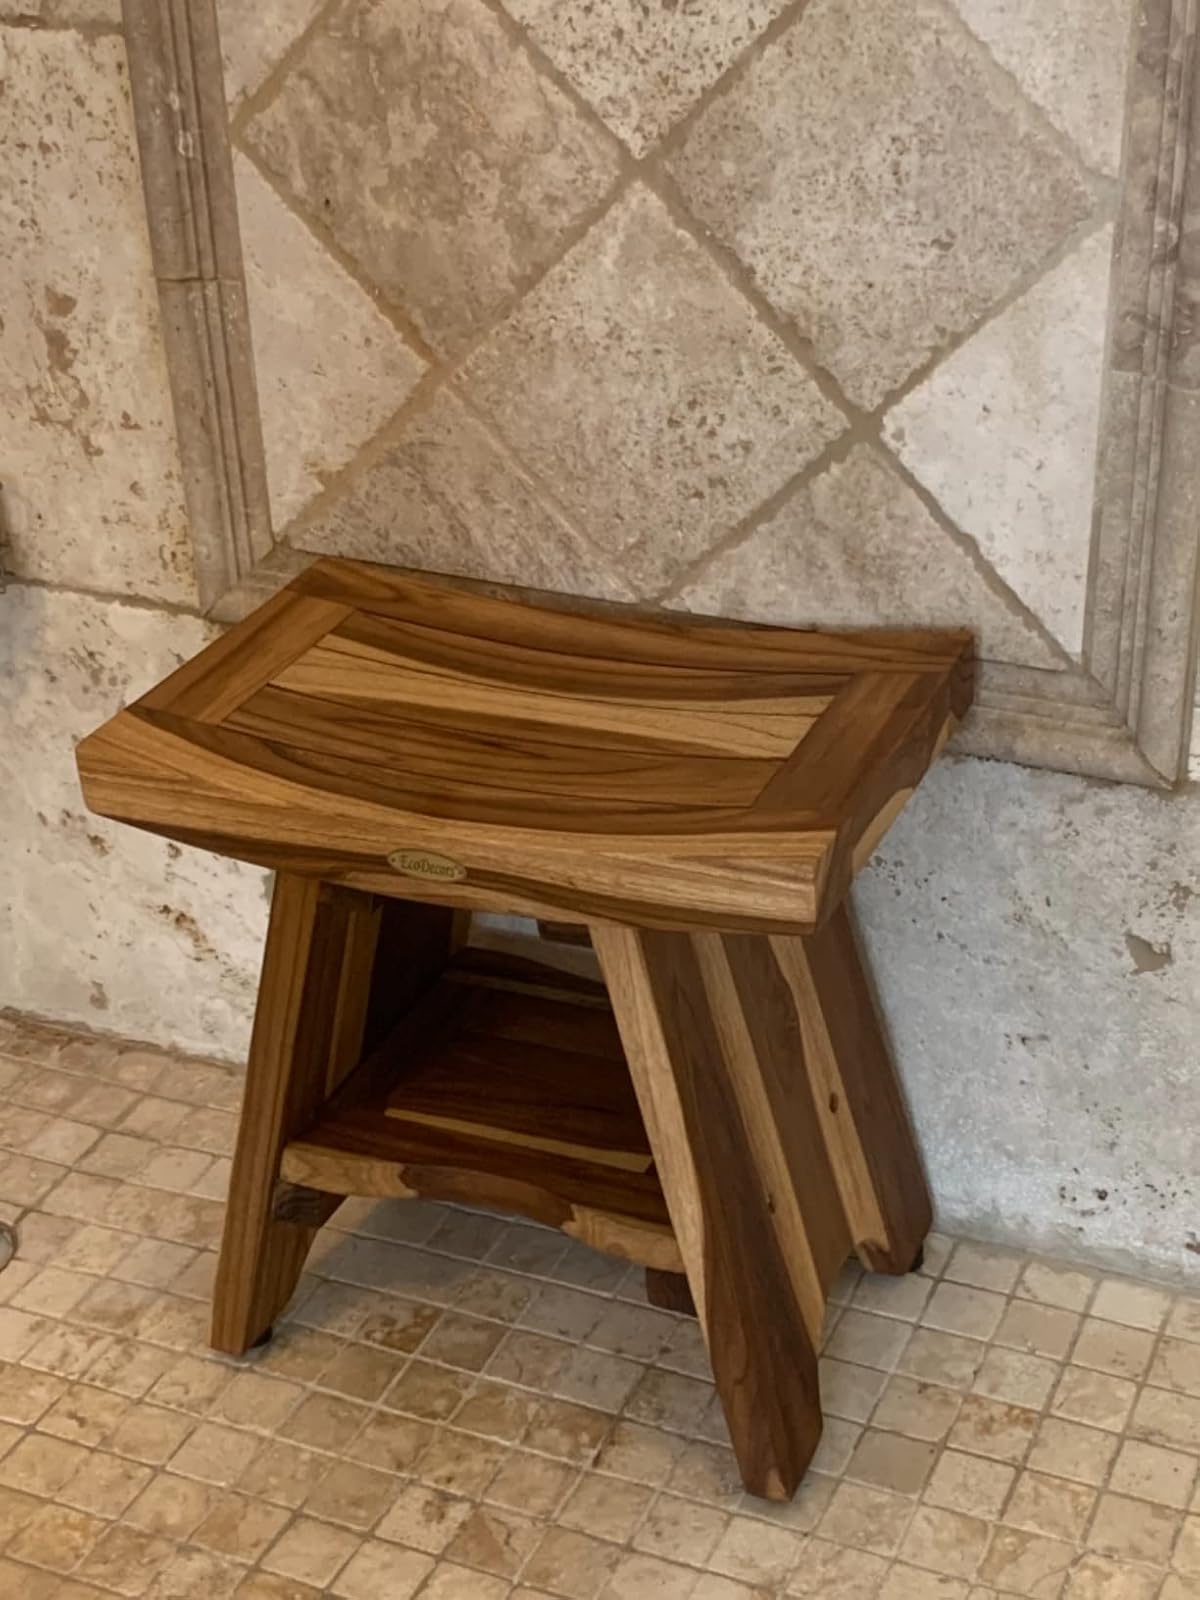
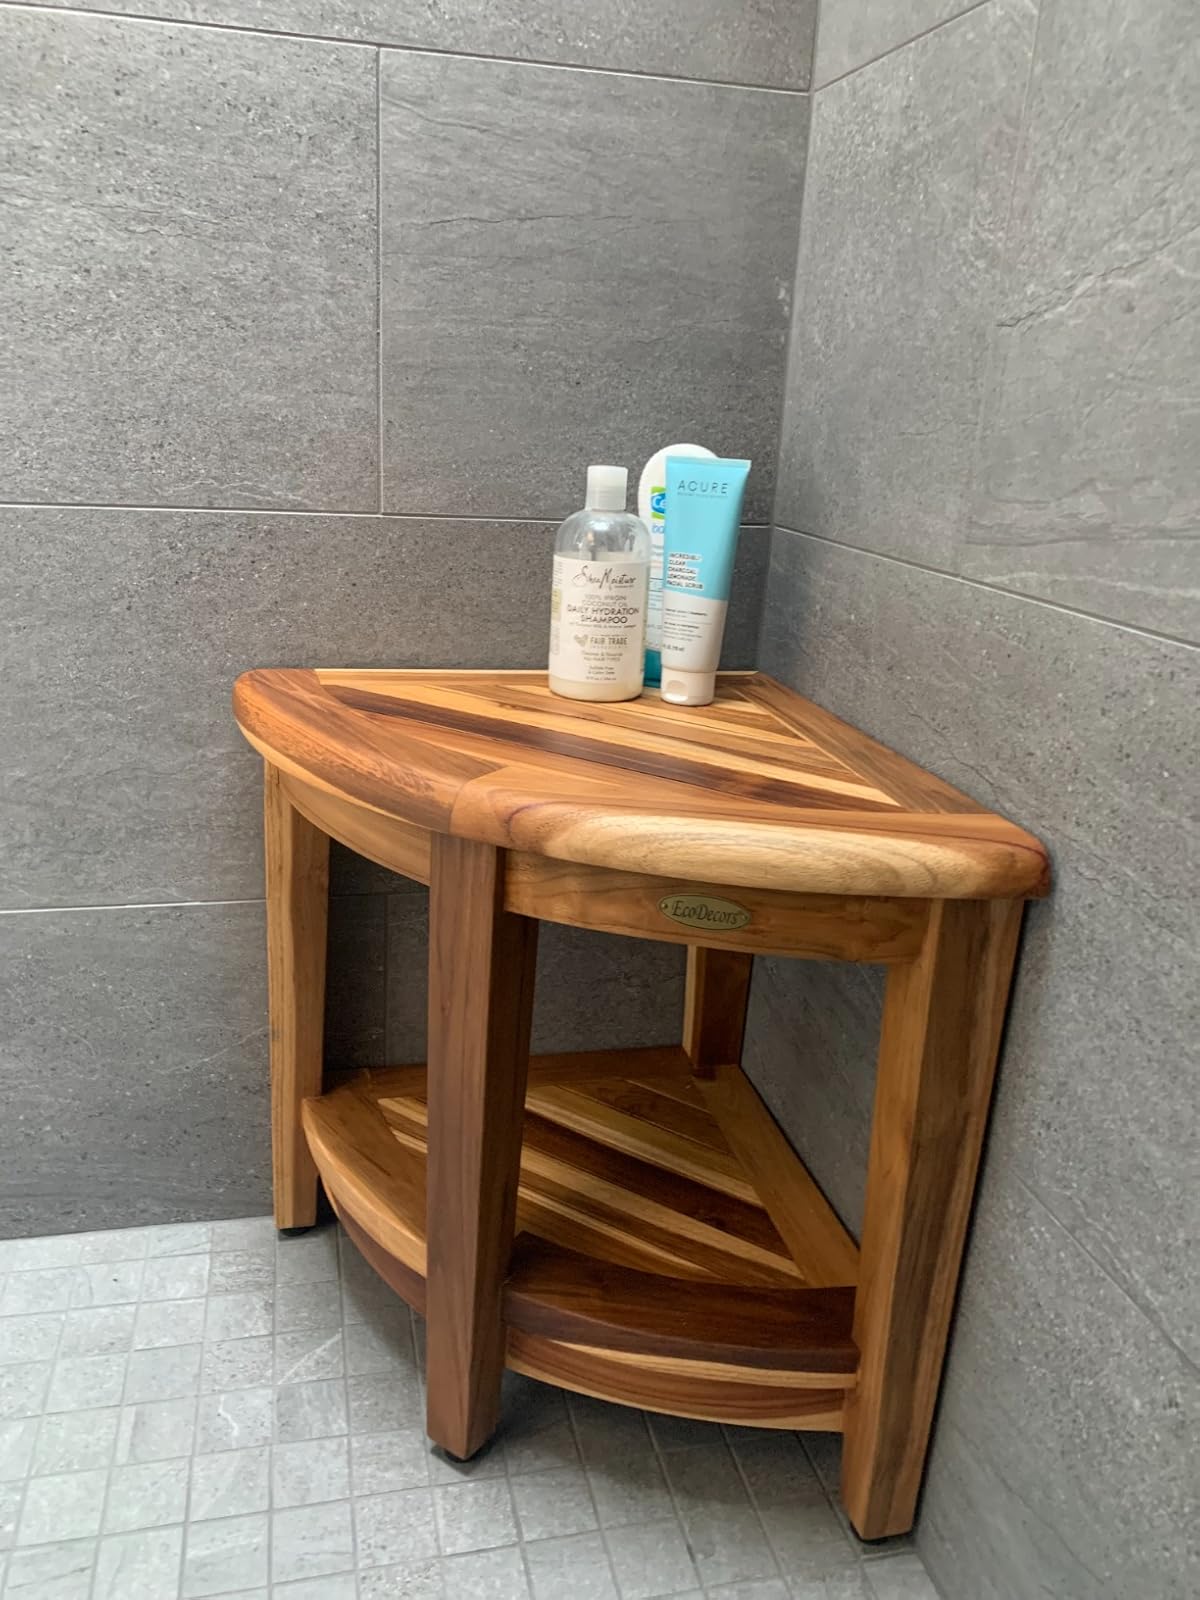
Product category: stool
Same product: no